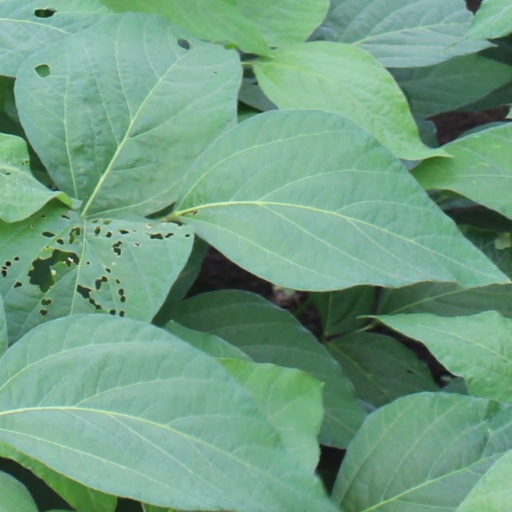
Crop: soybean